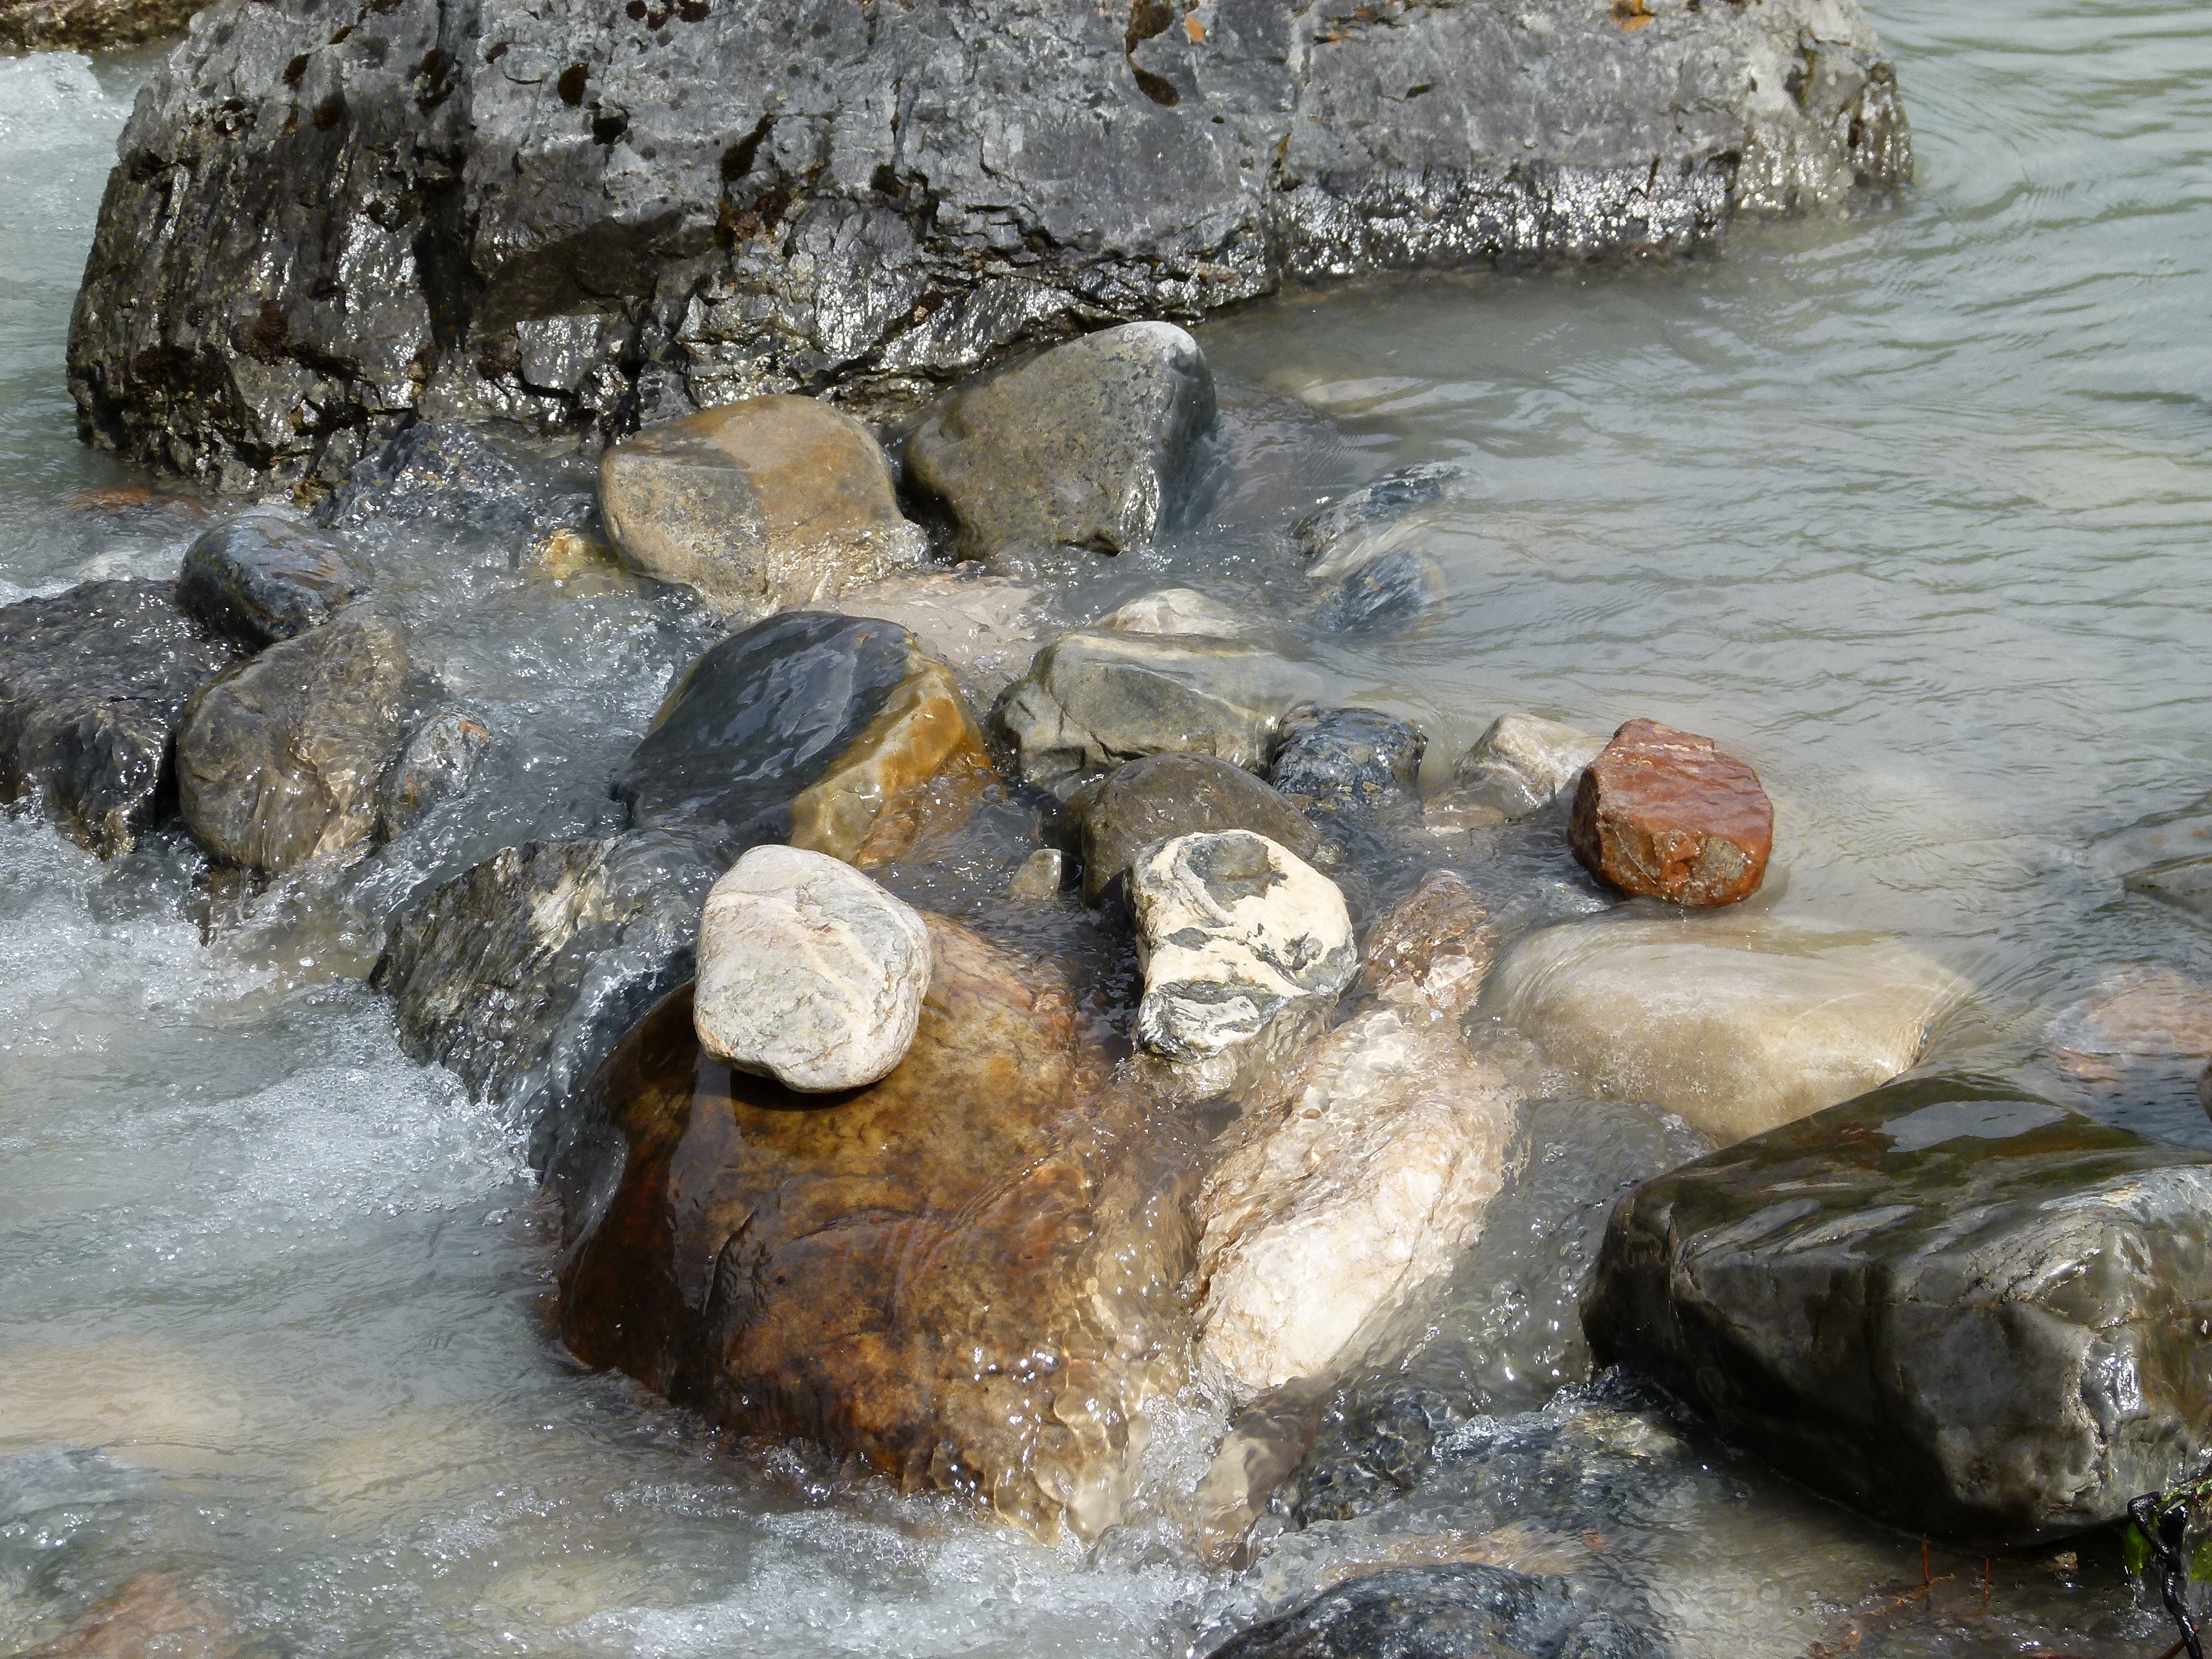
sea, water, nature, rock, creek, river, motion, stream, flow, cascade, flowing, rapid, material, body of water, current, rocks, geology, boulder, natural water, water feature